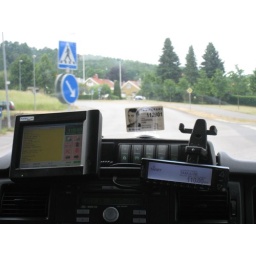
Picture shows the increasing fare, the driver's taxi license and his handphone car charger.And view of the road in front of us.